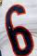
Number: 6